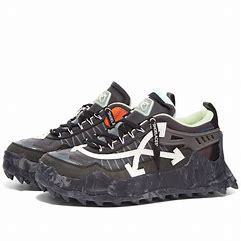
Brand: Off-White
Model: Off Odsy 1000